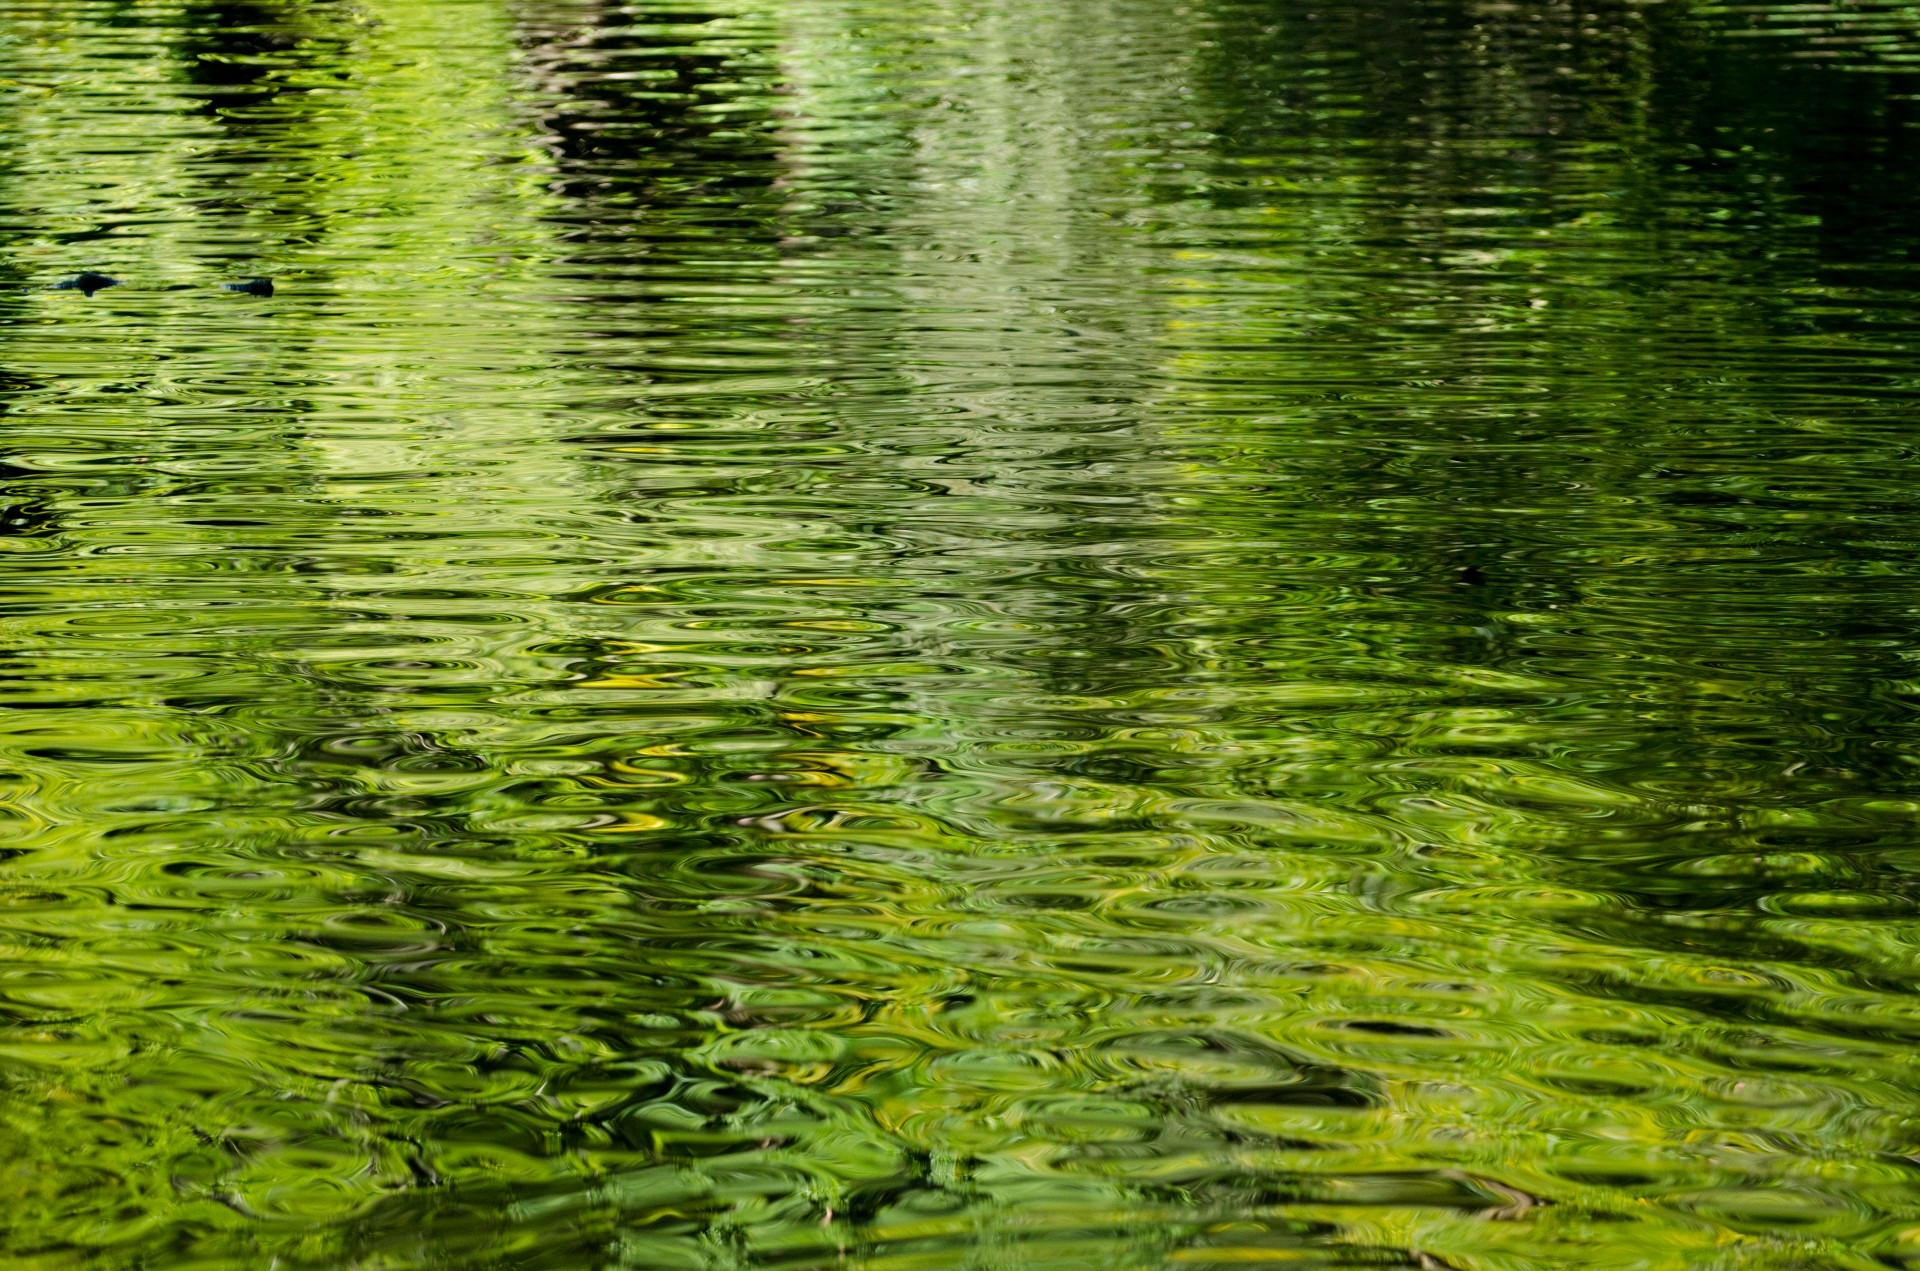
tree, water, forest, grass, plant, sunlight, leaf, flower, pond, pattern, green, reflection, botany, close up, background, vegetation, wetland, woodland, habitat, ecosystem, element, natural environment, grass family, woody plant, ferns and horsetails